Australian rules football in Western Australia

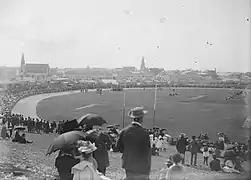
Football at Fremantle Oval circa 1895

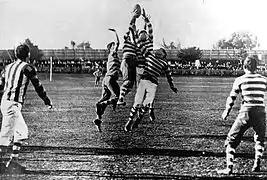
Football match Fremantle Oval 1910

1891 saw two new clubs arrive, Centrals and East Perth, but they would be gone after one and two seasons respectively.